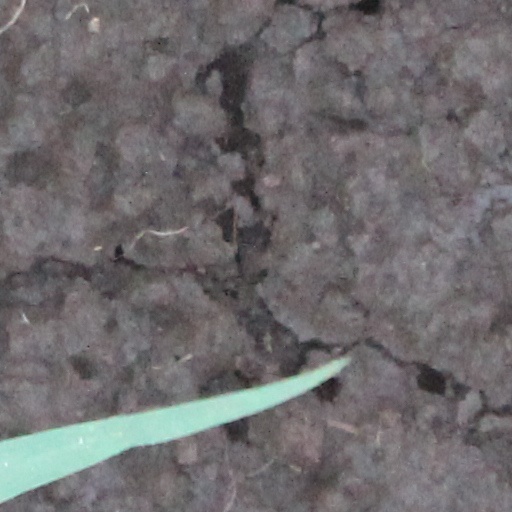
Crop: wheat